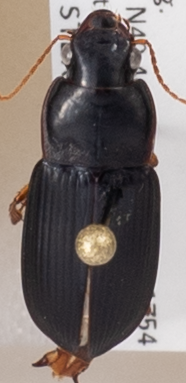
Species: Harpalus pensylvanicus
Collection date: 2018-09-06
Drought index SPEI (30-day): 1.106
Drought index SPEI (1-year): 0.71
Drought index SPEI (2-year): -0.018